Trent Lehman

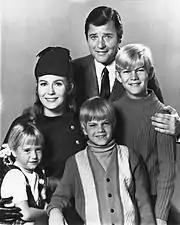
"Nanny and the Professor" cast 1970 (clockwise from top) Richard Long, David Doremus, Lehman, Kim Richards and Juliet Mills

Lehman, who was raised in the Los Angeles neighborhood of Arleta, was best known for his role as impish middle child Bentley "Butch" Everett on the 70's sitcom "Nanny and the Professor". Prior to landing his most famous role, he also played a young Christine Jorgensen in "The Christine Jorgensen Story", and appeared in episodes of "Gunsmoke" and "Emergency!".